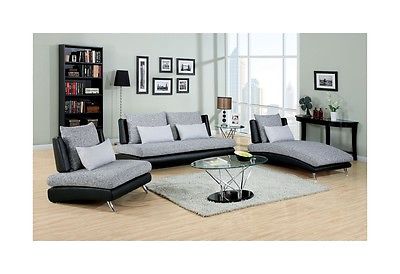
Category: sofa